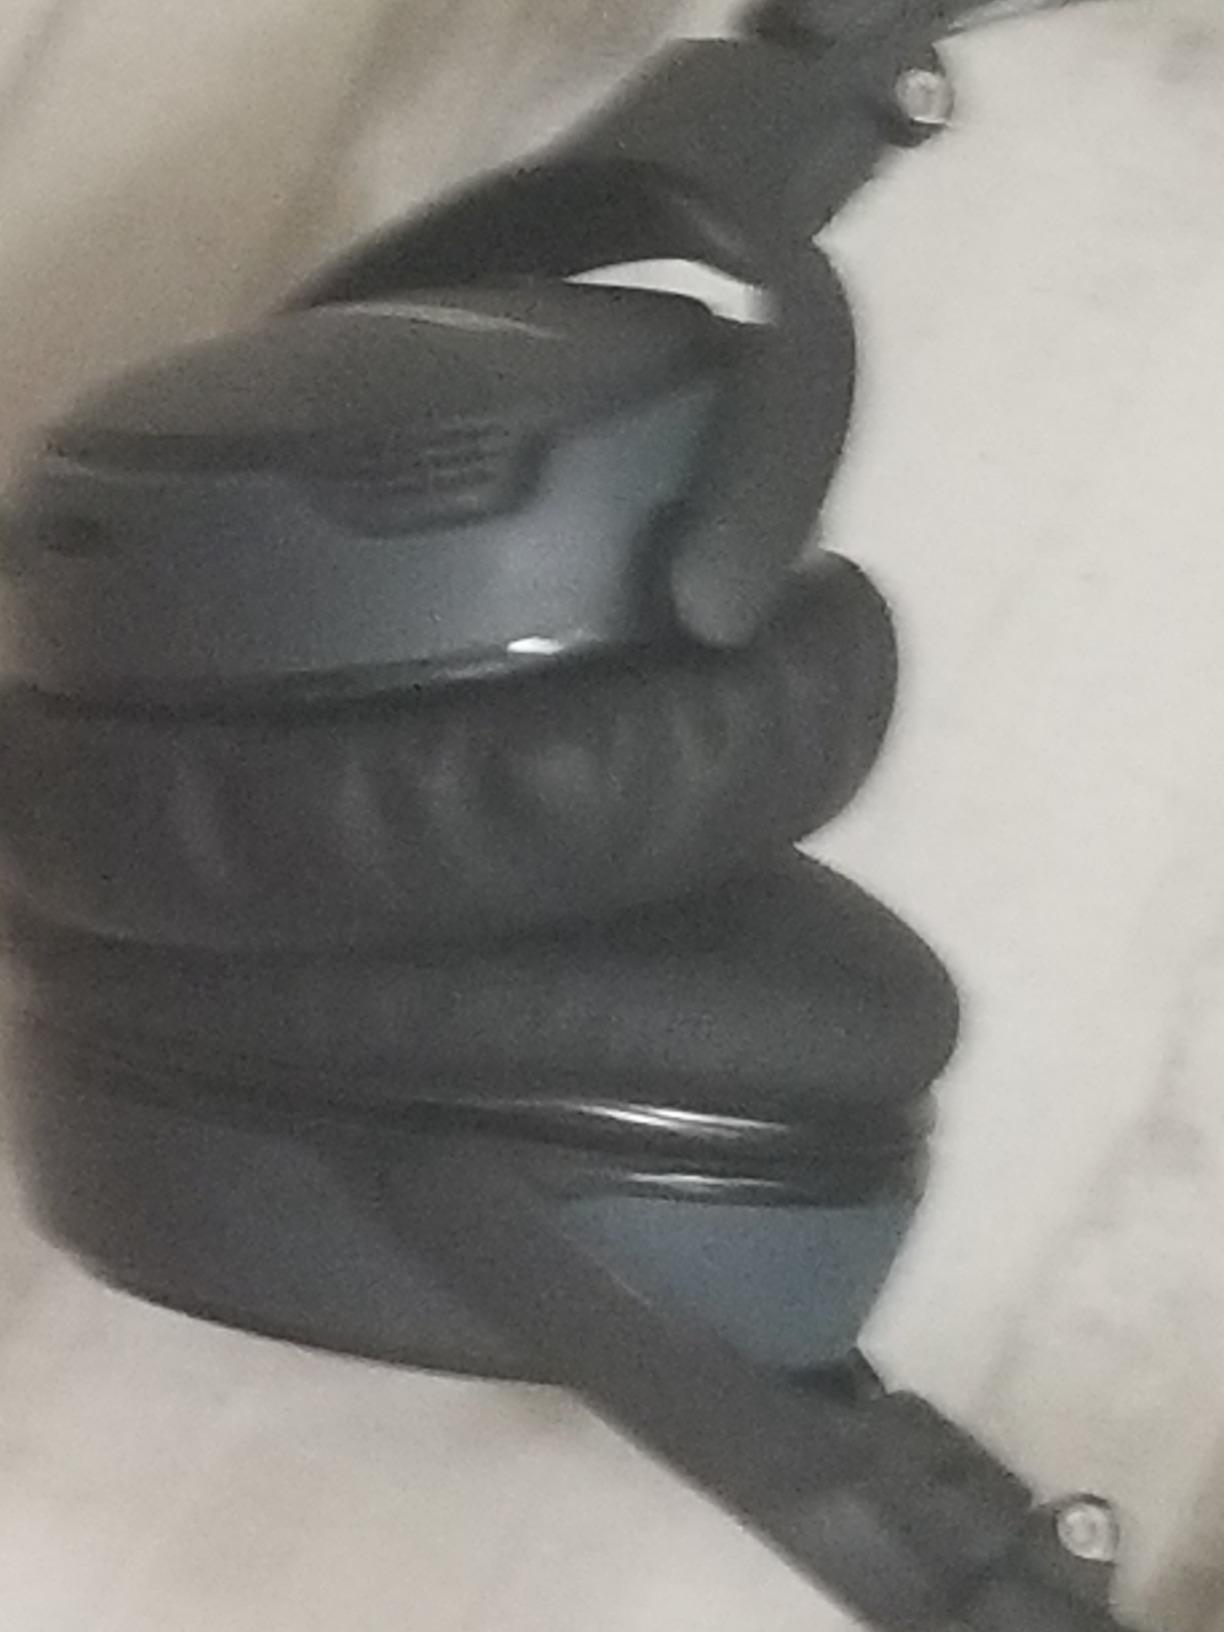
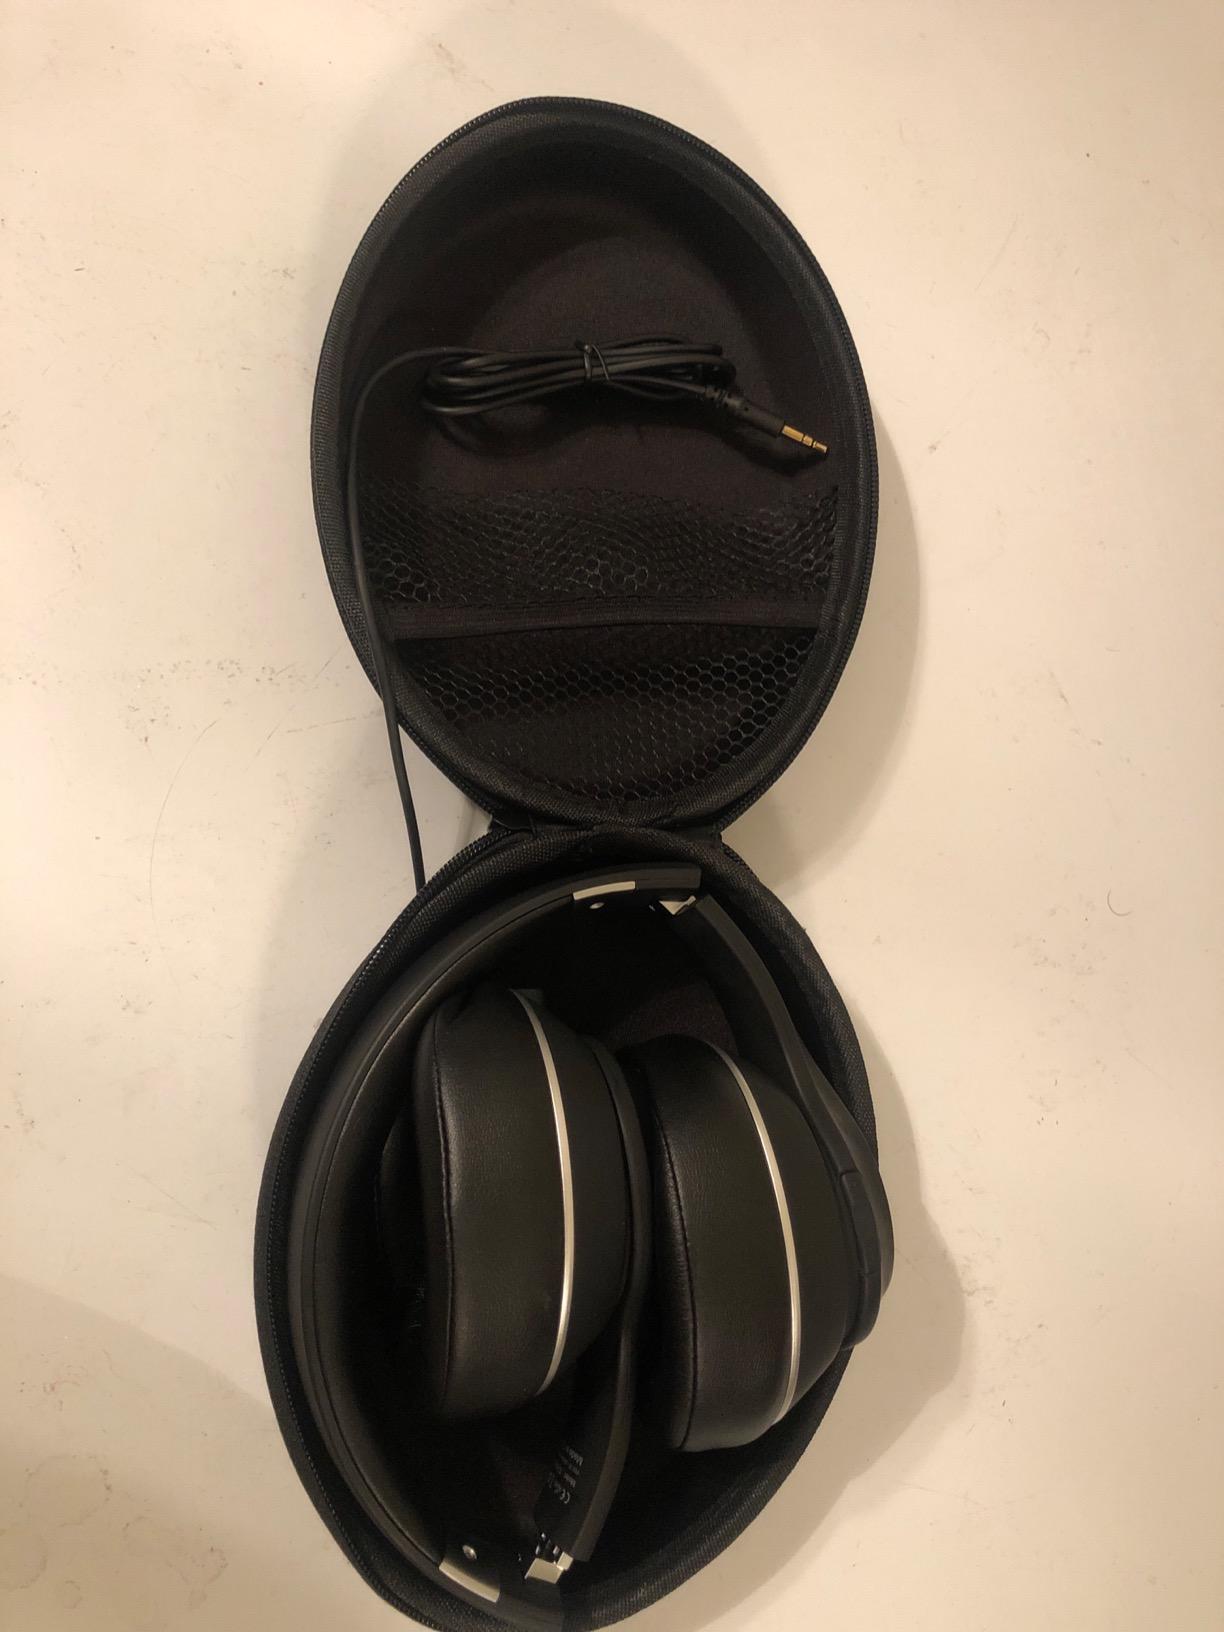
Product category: headphones
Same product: no